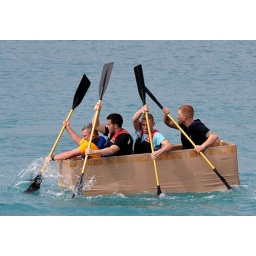
Sailor race cardboard boat in base competition.